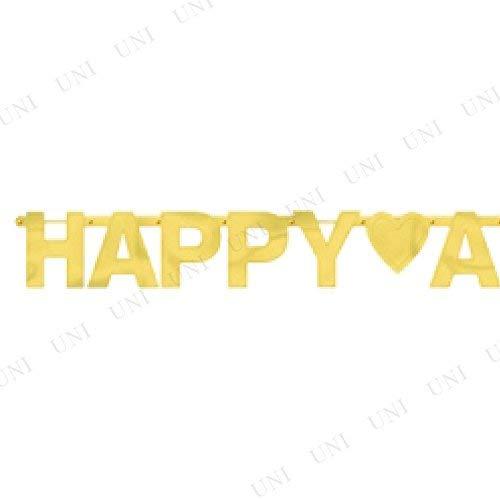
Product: Happy Anniversary Gold - Large Foil Letter Banner
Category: Home & Kitchen | Event & Party Supplies | Decorations | Banners & Garlands
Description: Banner measures 7.75' x 6.25inGold inHappy anniversaryin banner with elegant design made from high quality foil Perfect for wedding anniversary parties.
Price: $5.28